Framingham State Rams

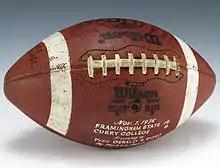
A football signed by the 1975 Framingham State Rams football team after defeating Curry College, 16–8

The football team began play in 1972 and has an overall record of 220-251-2 (.467), 64-8 (.888) in MASCAC conference play as of the end of the 2022 season as Framingham State's most winningest men's program to date. The team's home field is Bowditch Field in Framingham, Massachusetts.